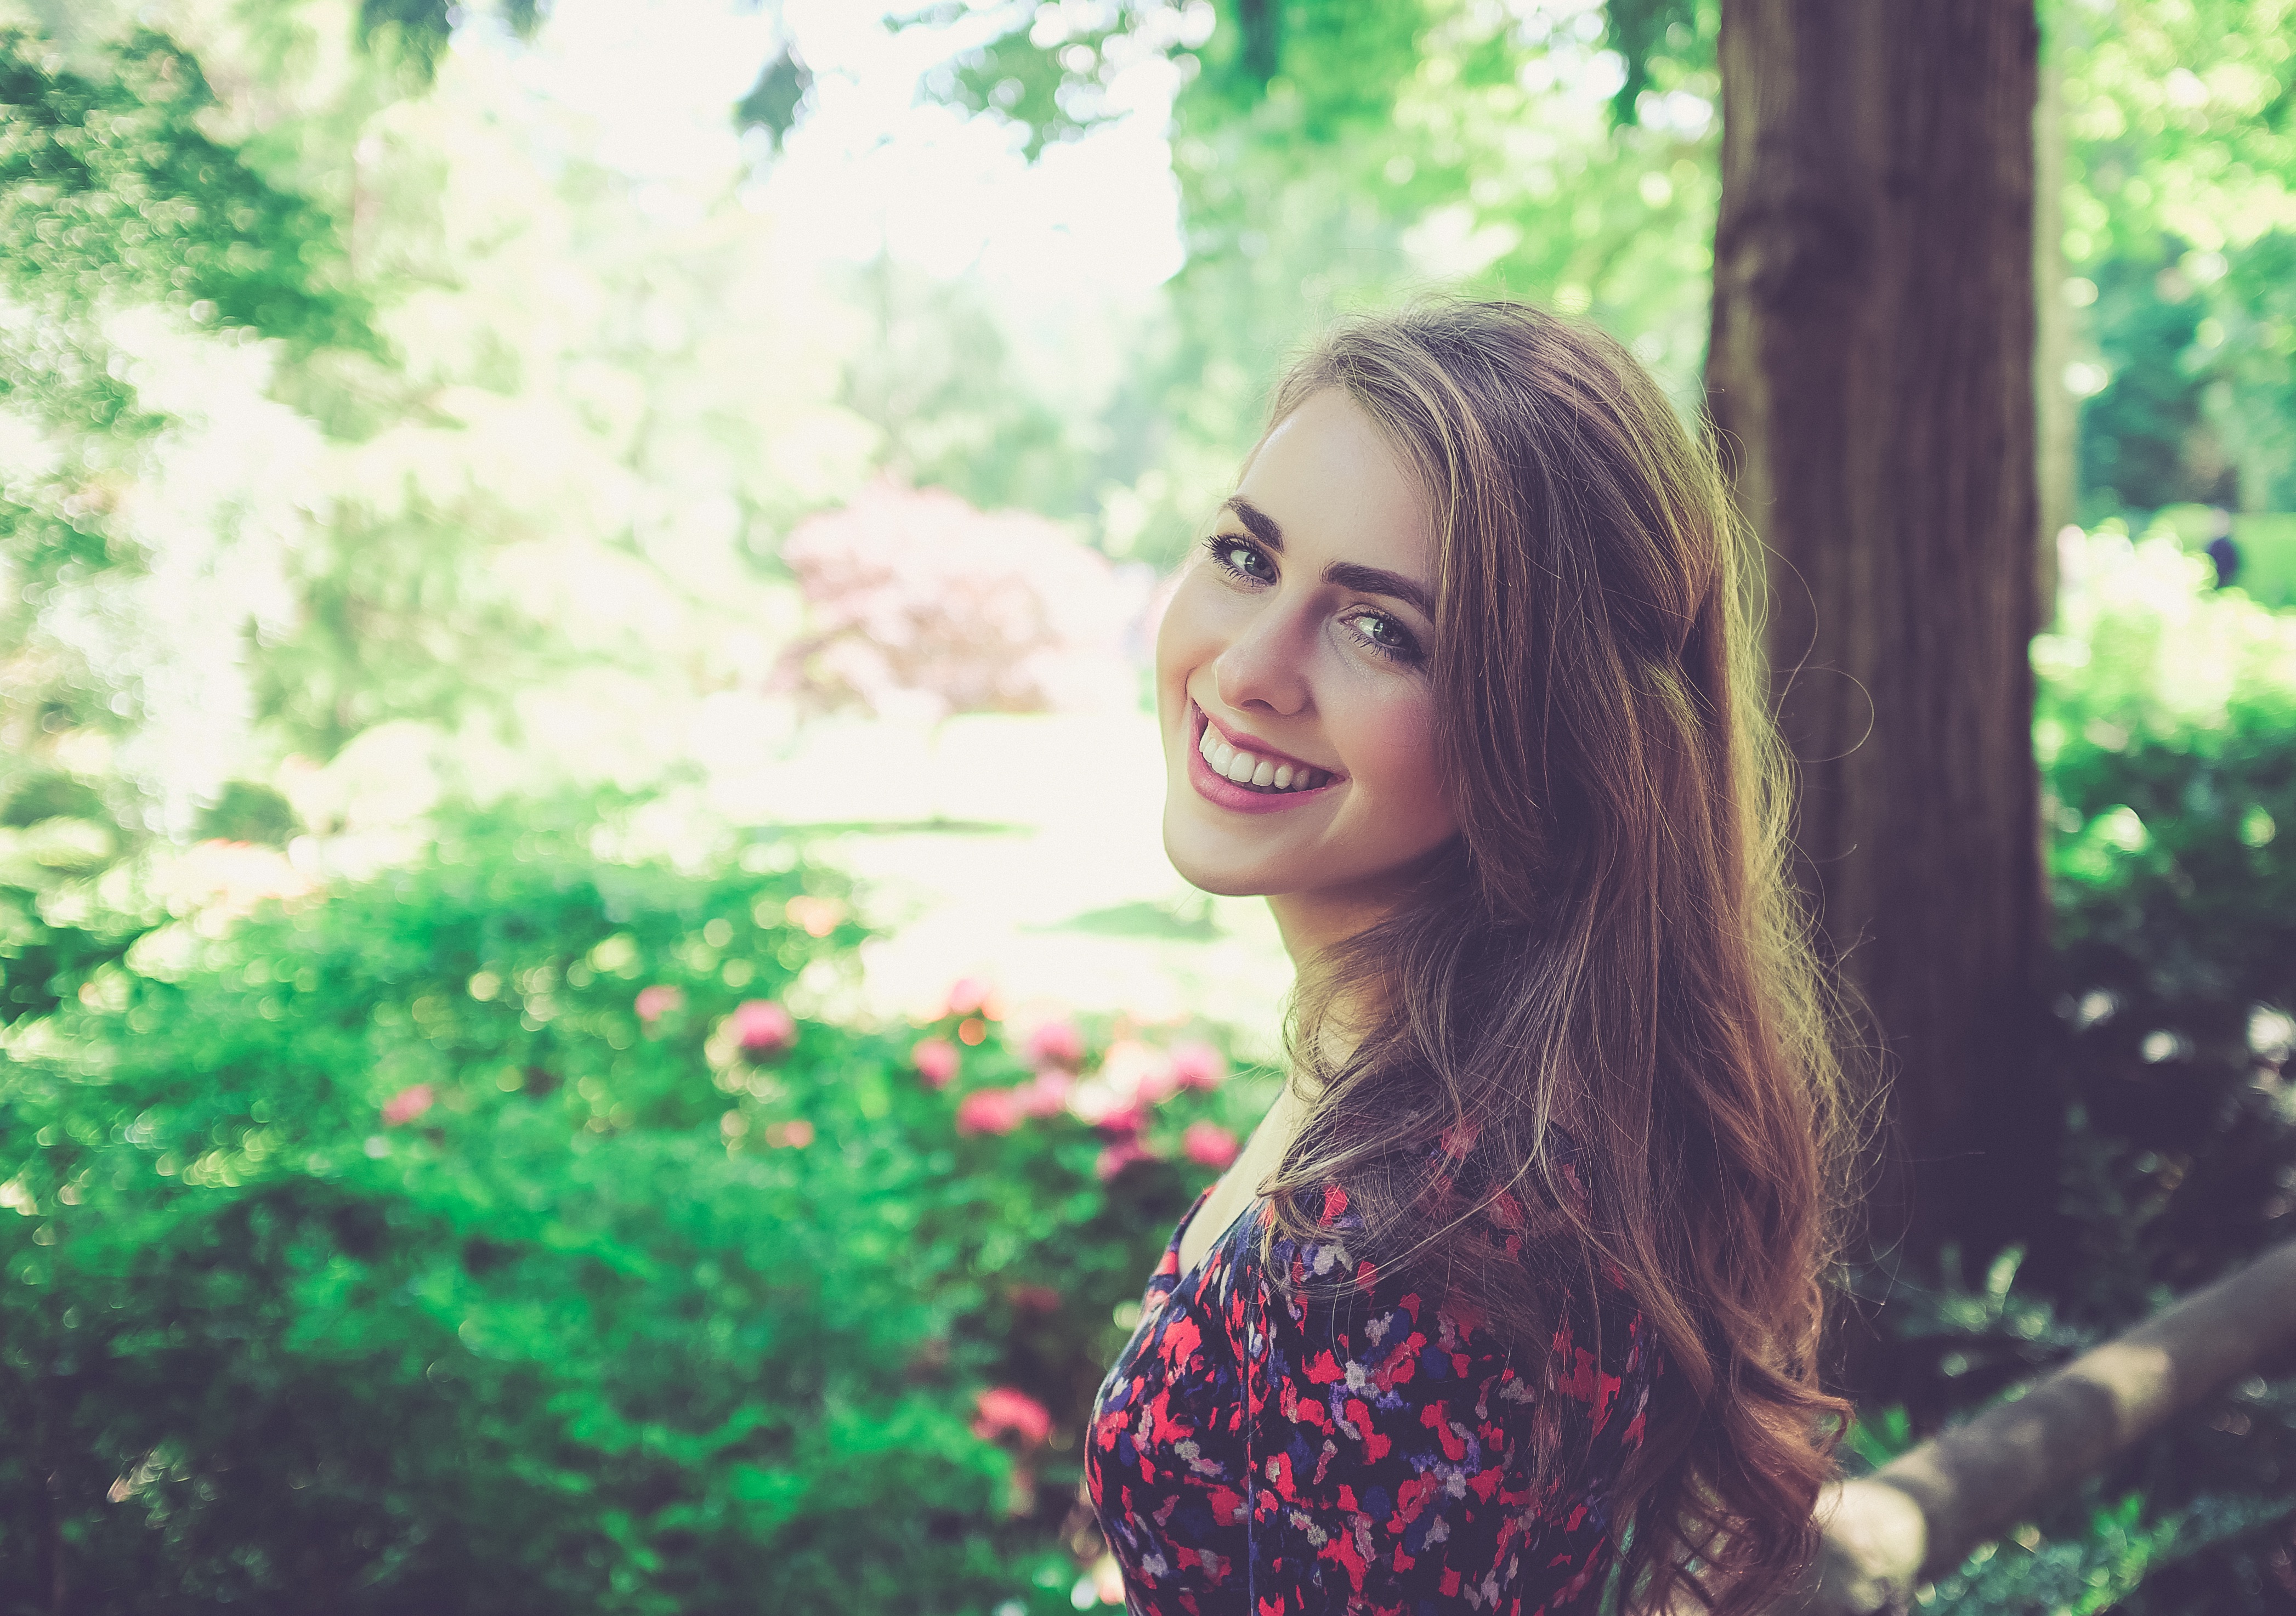
tree, forest, grass, person, girl, woman, photography, sunlight, flower, portrait, model, spring, green, autumn, lady, facial expression, smile, dress, eye, photograph, skin, beauty, emotion, photo shoot, brown hair, portrait photography